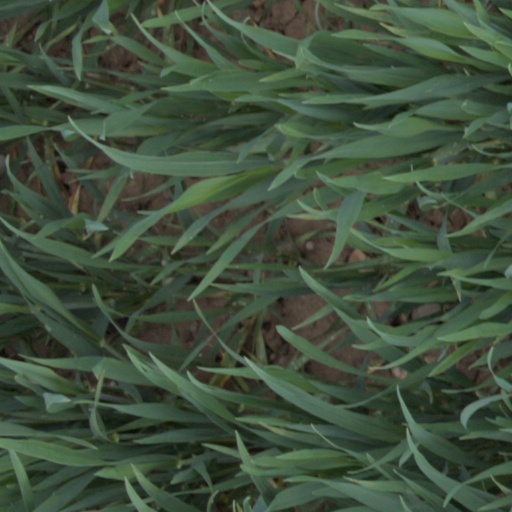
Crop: wheat